Vlăduț Popa

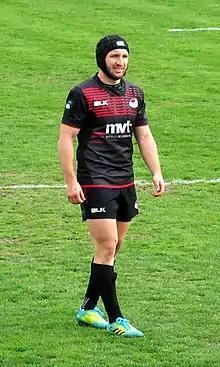
Vlăduț Popa playing for Timișoara Saracens during the 2019 Cupa României Final

Florin Vlăduț Popa (born 27 March 1996) is a Romanian rugby union player. He plays as a Centre for professional SuperLiga club Timișoara Saracens. Ioniță also plays for Romania's national team the Oaks.